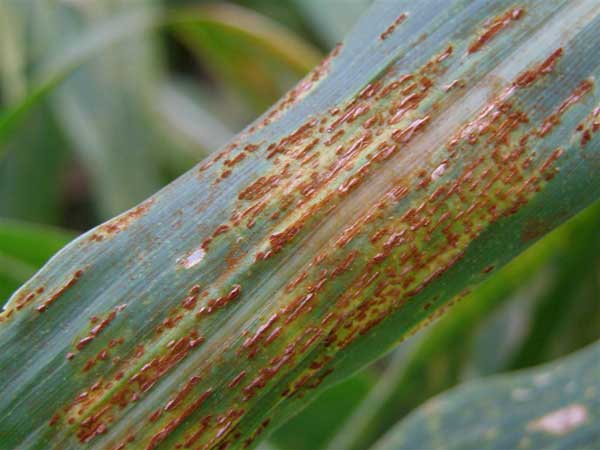
Plant: Corn
Disease: corn rust